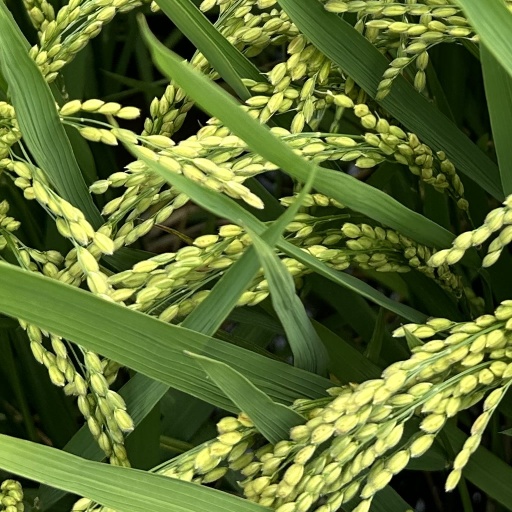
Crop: rice